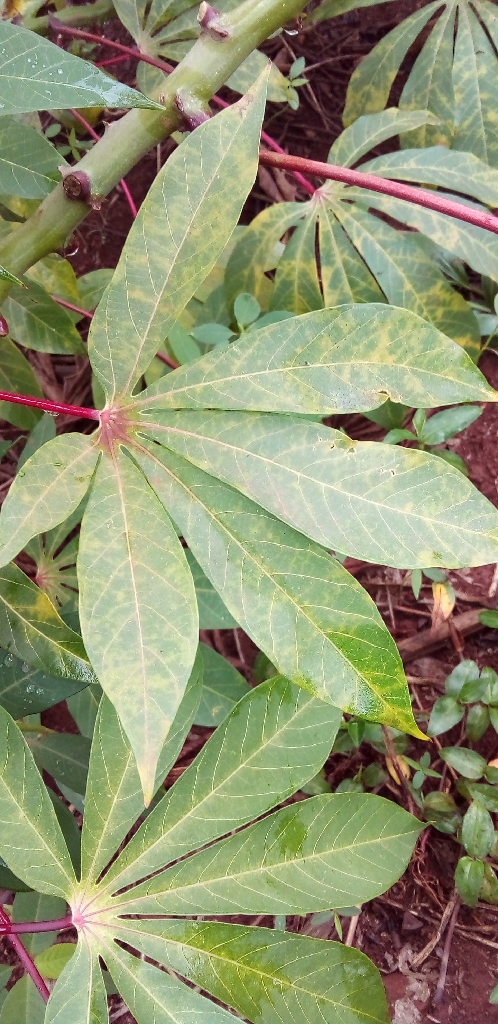
Label: cassava brown streak disease (cbsd)